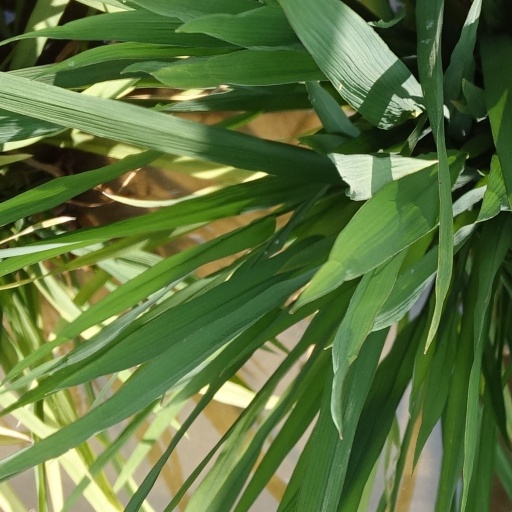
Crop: rice